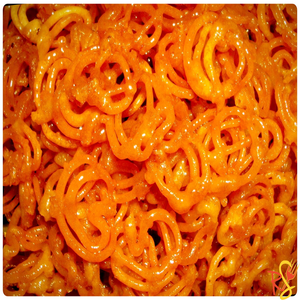
Dish: jalebi